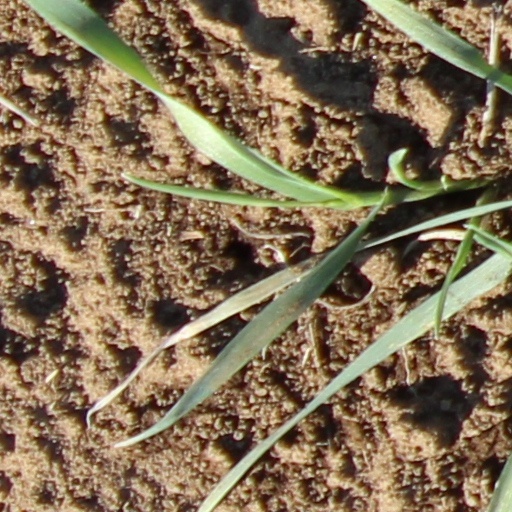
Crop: wheat